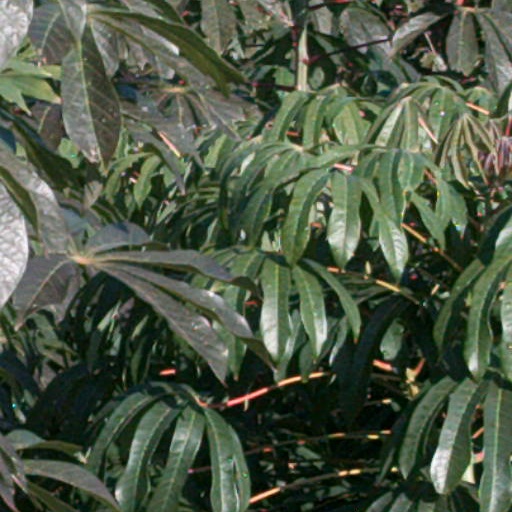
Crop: cassava